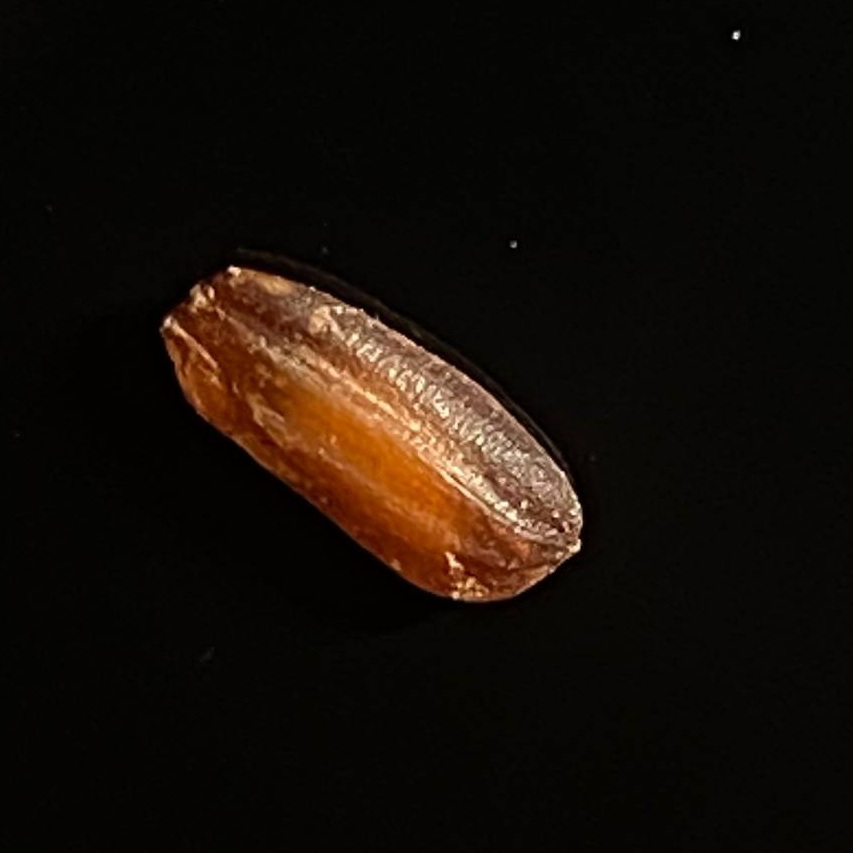
Rice variety: Lal_Biroi